Winding machine

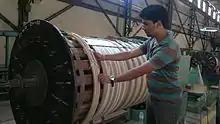
An engineer inspecting the winding machine.

Winders are used heavily in textile manufacturing, especially in preparation to weaving where the yarn is wound onto a bobbin and then used in a shuttle. Ball winders, such as the Scottish Liaghra, are another type of winder that wind the yarn up from skein form into balls. Ball winders are commonly used by knitters and occasionally spinners.